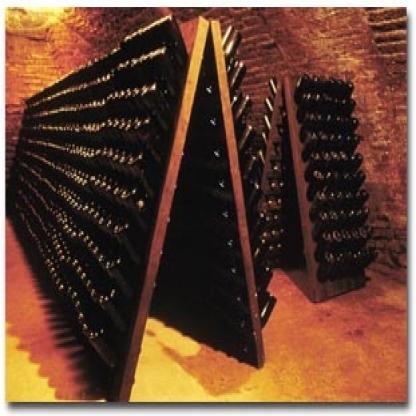
Scene: Indoor